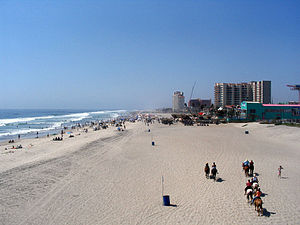
Playas de Rosarito
Rosarito strand, juli 2006.
Playas de Rosarito er en by i den mexicanske delstat Baja California. Byen er administrativt center for kommunen Playas de Rosarito. På grund af den korte afstand til Tijuana, regnes Rosarito som en del af Tijuanas storbyområde. Folketællinger fra 2005 viser et indbyggertal på 56 877 for byen.